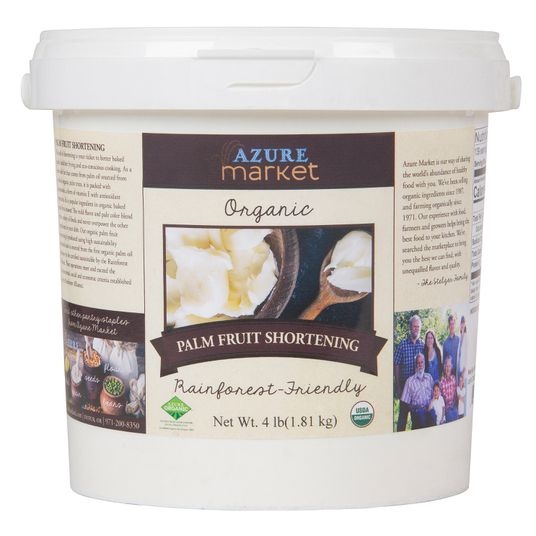
Azure Market Organics Palm Fruit Shortening
All purpose trans-fat free shortening, white in color, neutral in flavor, made from the stearin and olein fractions of the palm oil. Organic Non-GMO Kosher Packaged in Plastic. Country of Origin(s): Brazil, Colombia The Palm shortening imparts a light, flaky texture to a wide variety of applications. Because Palm shortening is solid at room temperature, has a neutral taste, and is produced without hydrogenation and trans-fatty acids, it is a very useful ingredient in organic food processing. Common uses: Baked goods Crackers Cookies Biscuits Pie and tart shells Breads High quality creaming agent for spreads such as sandwich cookie fillings The oil is extracted from the pulp of the palm tree fruit. Palm trees are organically cultivated and the oil is physically extracted (by mechanical pressing) without the use of solvents or other chemical substances. Refining of the oil utilizes the USDA NOP-approved processing aids citric acid and bleaching earth. These are not considered additives since they are removed during processing. The palm oil is fractionated through successive steps of cooling and filtration and then the fractions are recombined in the desired proportions to make our shortening. Directions Use palm fruit shortening to substitute butter in recipes. To replace 1 cup of butter use 1 cup Palm Fruit Shortening with 2 Tbsp water. Ingredients Organic palm oil Nutrition Facts Servings per container: 139 Serving Size 1 Tbsp (13g) Calories 120 Amount / Serving Weight %DV Total Fat 13g 20% Saturated Fat 6g 32% Trans Fat 0g 0% Cholesterol 0mg 0% Sodium 0mg 0% Total Carbohydrate 0g 0% Dietary Fiber 0g 0% Total Sugars 0g 0% Protein 0g 0% Vitamin D 0mcg 0% Calcium 08mg 0% Iron 0mg 0% Potassium 0mg 0% * The % Daily Value (DV) tells you how much a nutrient in a serving of food contributes to a daily diet. 2,000 calories a day is used for general nutrition advice.
Brand: Azure Market
Category: Food, Beverages & Tobacco > Food Items > Cooking & Baking Ingredients > Shortening & Lard